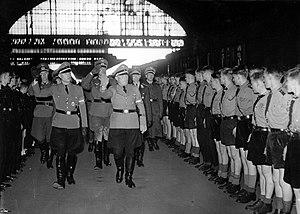
La plantation de l'arbre de mai, organisée par l'institut flamand pour le folklore a eu lieu au Parc Duden à Bruxelles
13 janvier : une lettre pastorale du cardinal Van Roey condamne toute forme de terrorisme, qu'elle provienne de la résistance ou des milieux collaborationnistes.
Sipho est une agence de presse photographique active à Bruxelles durant l’entre-deux-guerres. Sa principale activité est l’achat et la vente de photographies à la presse belge. Elle est entre autres connue pour sa collaboration avec l’occupant allemand entre 1940 et 1945.